Donovan Hand

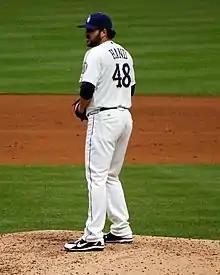
Hand with the Milwaukee Brewers

Donovan Jay Hand (born April 20, 1986) is an American former professional baseball pitcher. He played in Major League Baseball (MLB) for the Milwaukee Brewers and Cincinnati Reds and in the Chinese Professional Baseball League (CPBL) for the Brother Elephants.